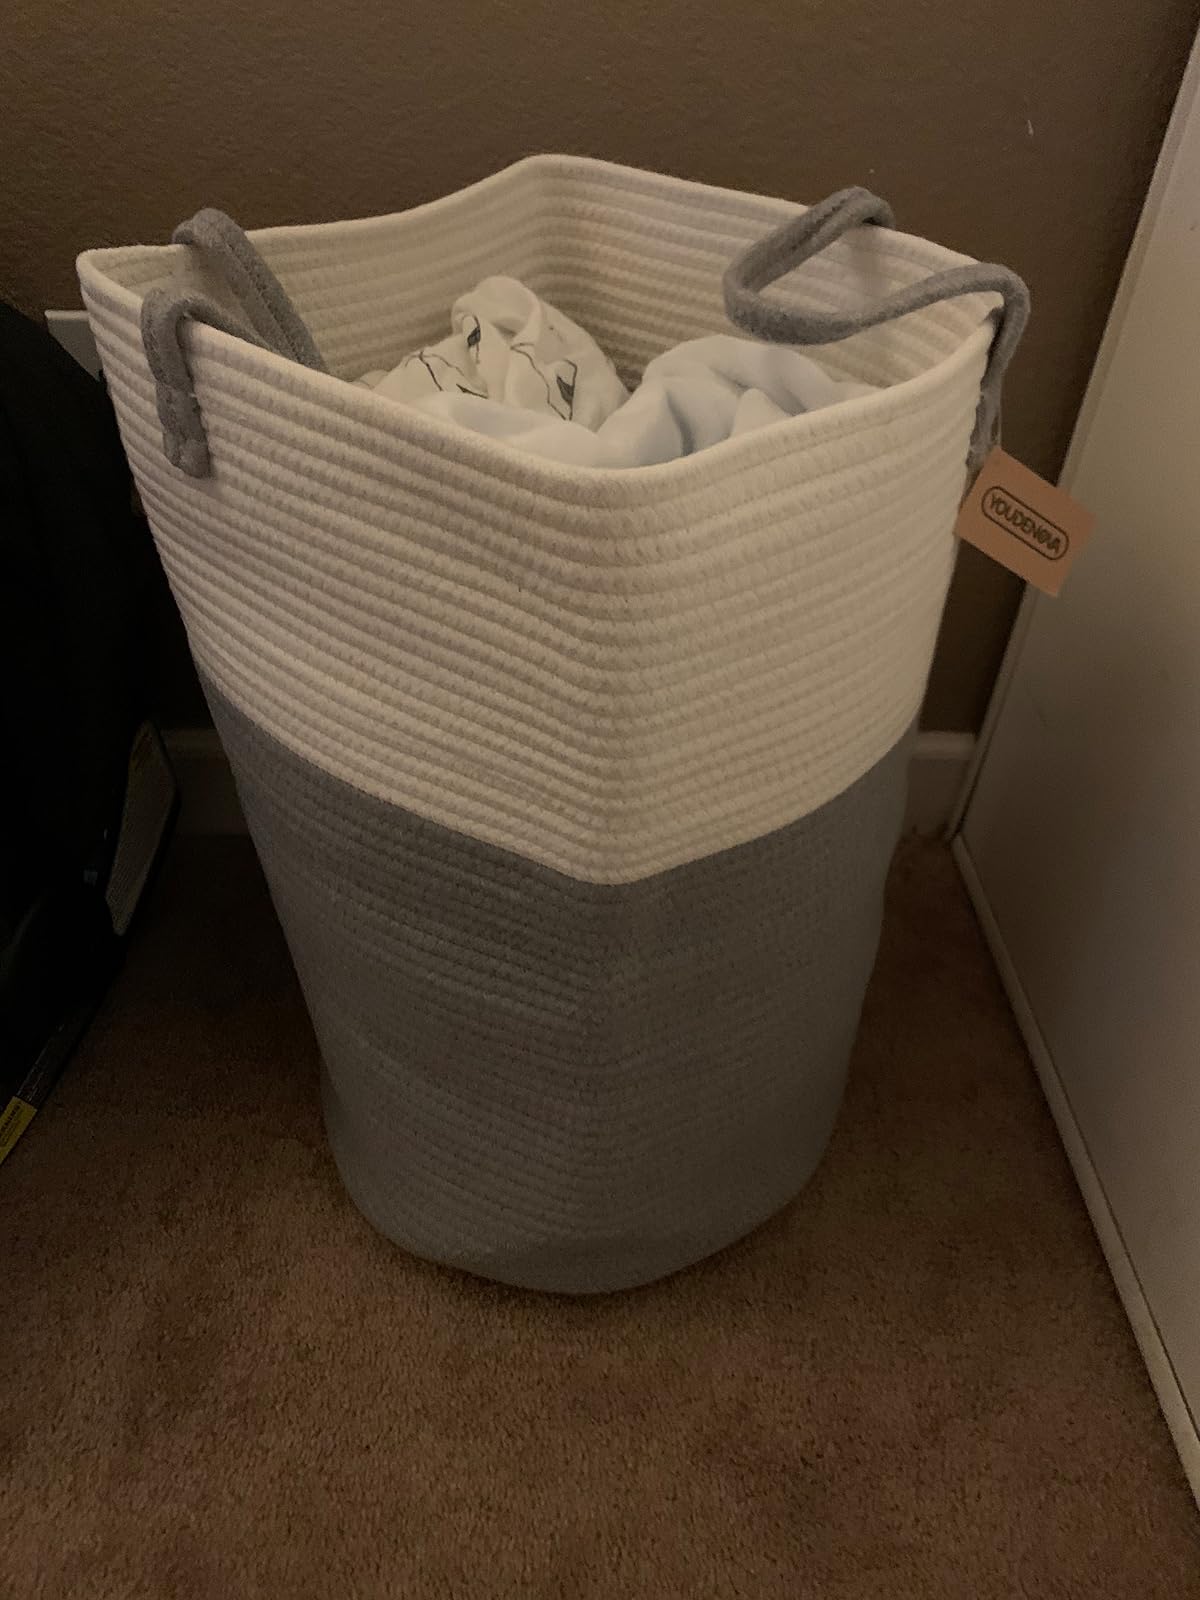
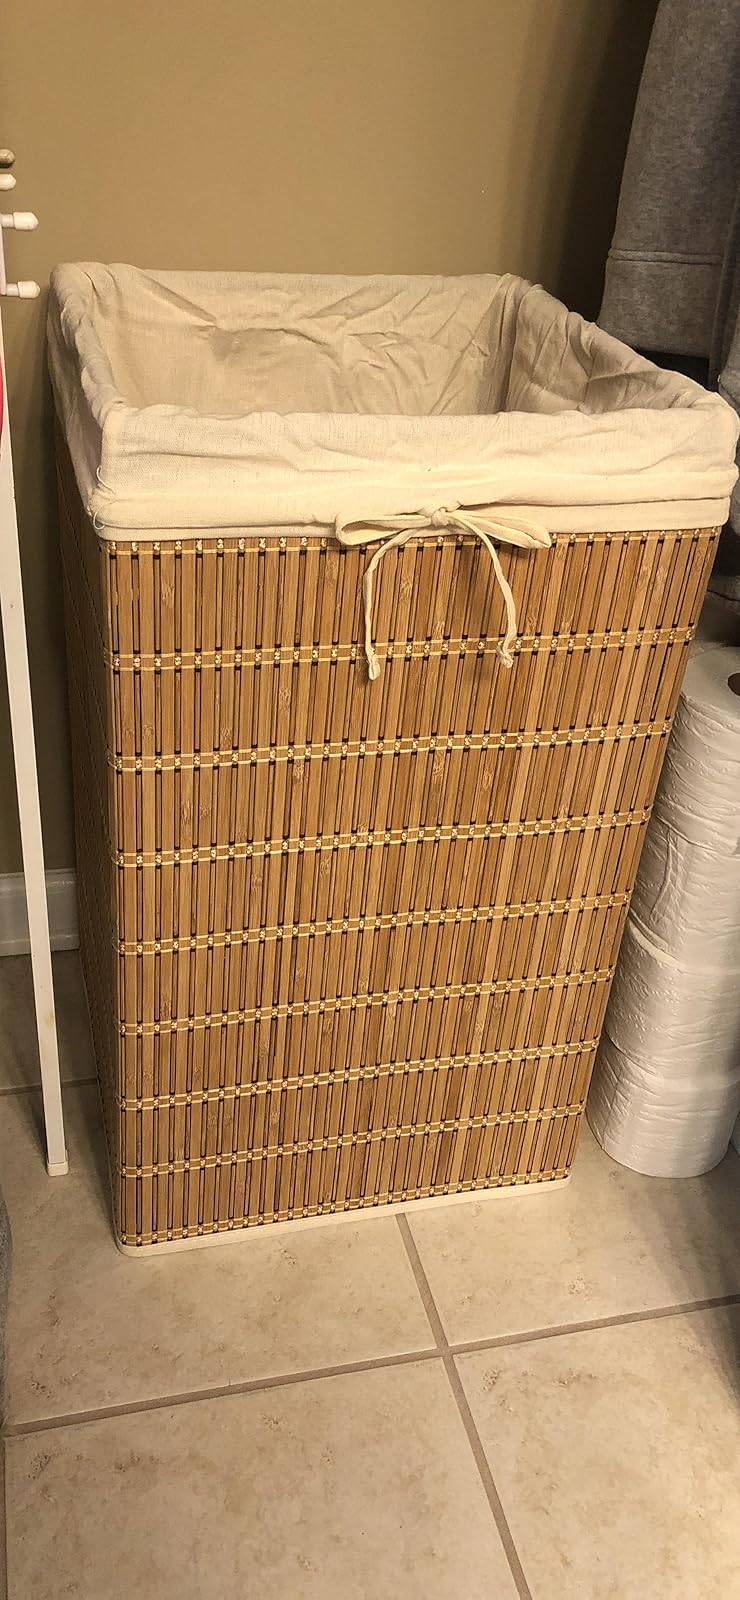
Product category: items_hamper
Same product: no